Lê Chiêu Thống

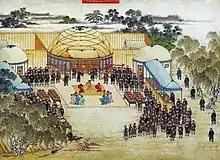
Chinese officials receiving the deposed Le Chieu Thong

In 1786, the Tây Sơn general Nguyễn Huệ led his force to northern Vietnam and destroyed the house of the Trịnh lords. The next year, 1787, the Lê emperor Lê Hiển Tông died of natural causes, and Nguyễn Huệ installed Lê Duy Khiêm on the throne as emperor Lê Chiêu Thống and then he withdrew almost all his troops to Phú Xuân. Trịnh Lords members took advantage of Nguyễn Huệ's absence. Two Trinh heirs, Trịnh Bồng and Trịnh Lệ, appeared and made their claims to the lord throne. emperor Lê Chiêu Thống appointed Trinh Bong as the next Trịnh lord which triggered Trịnh Lệ to revolt. After suppressing Trịnh Lệ forces, Trịnh Bồng became the most powerful man in north Vietnam but his leadership was bad. The entirety of north Vietnam sank into chaos, thus forcing King Lê Chiêu Thống to ask for assistance from Nguyễn Hữu Chỉnh, Tây Sơn governor of Nghệ An. Nguyen Huu Chinh led an army marched north, easily defeated Trinh army, forced Trinh Bong to flee and captured Thăng Long. After pacifying the region, Nguyen Huu Chinh abused power for his own interests, thus impinging Nguyễn Huệ's political status.